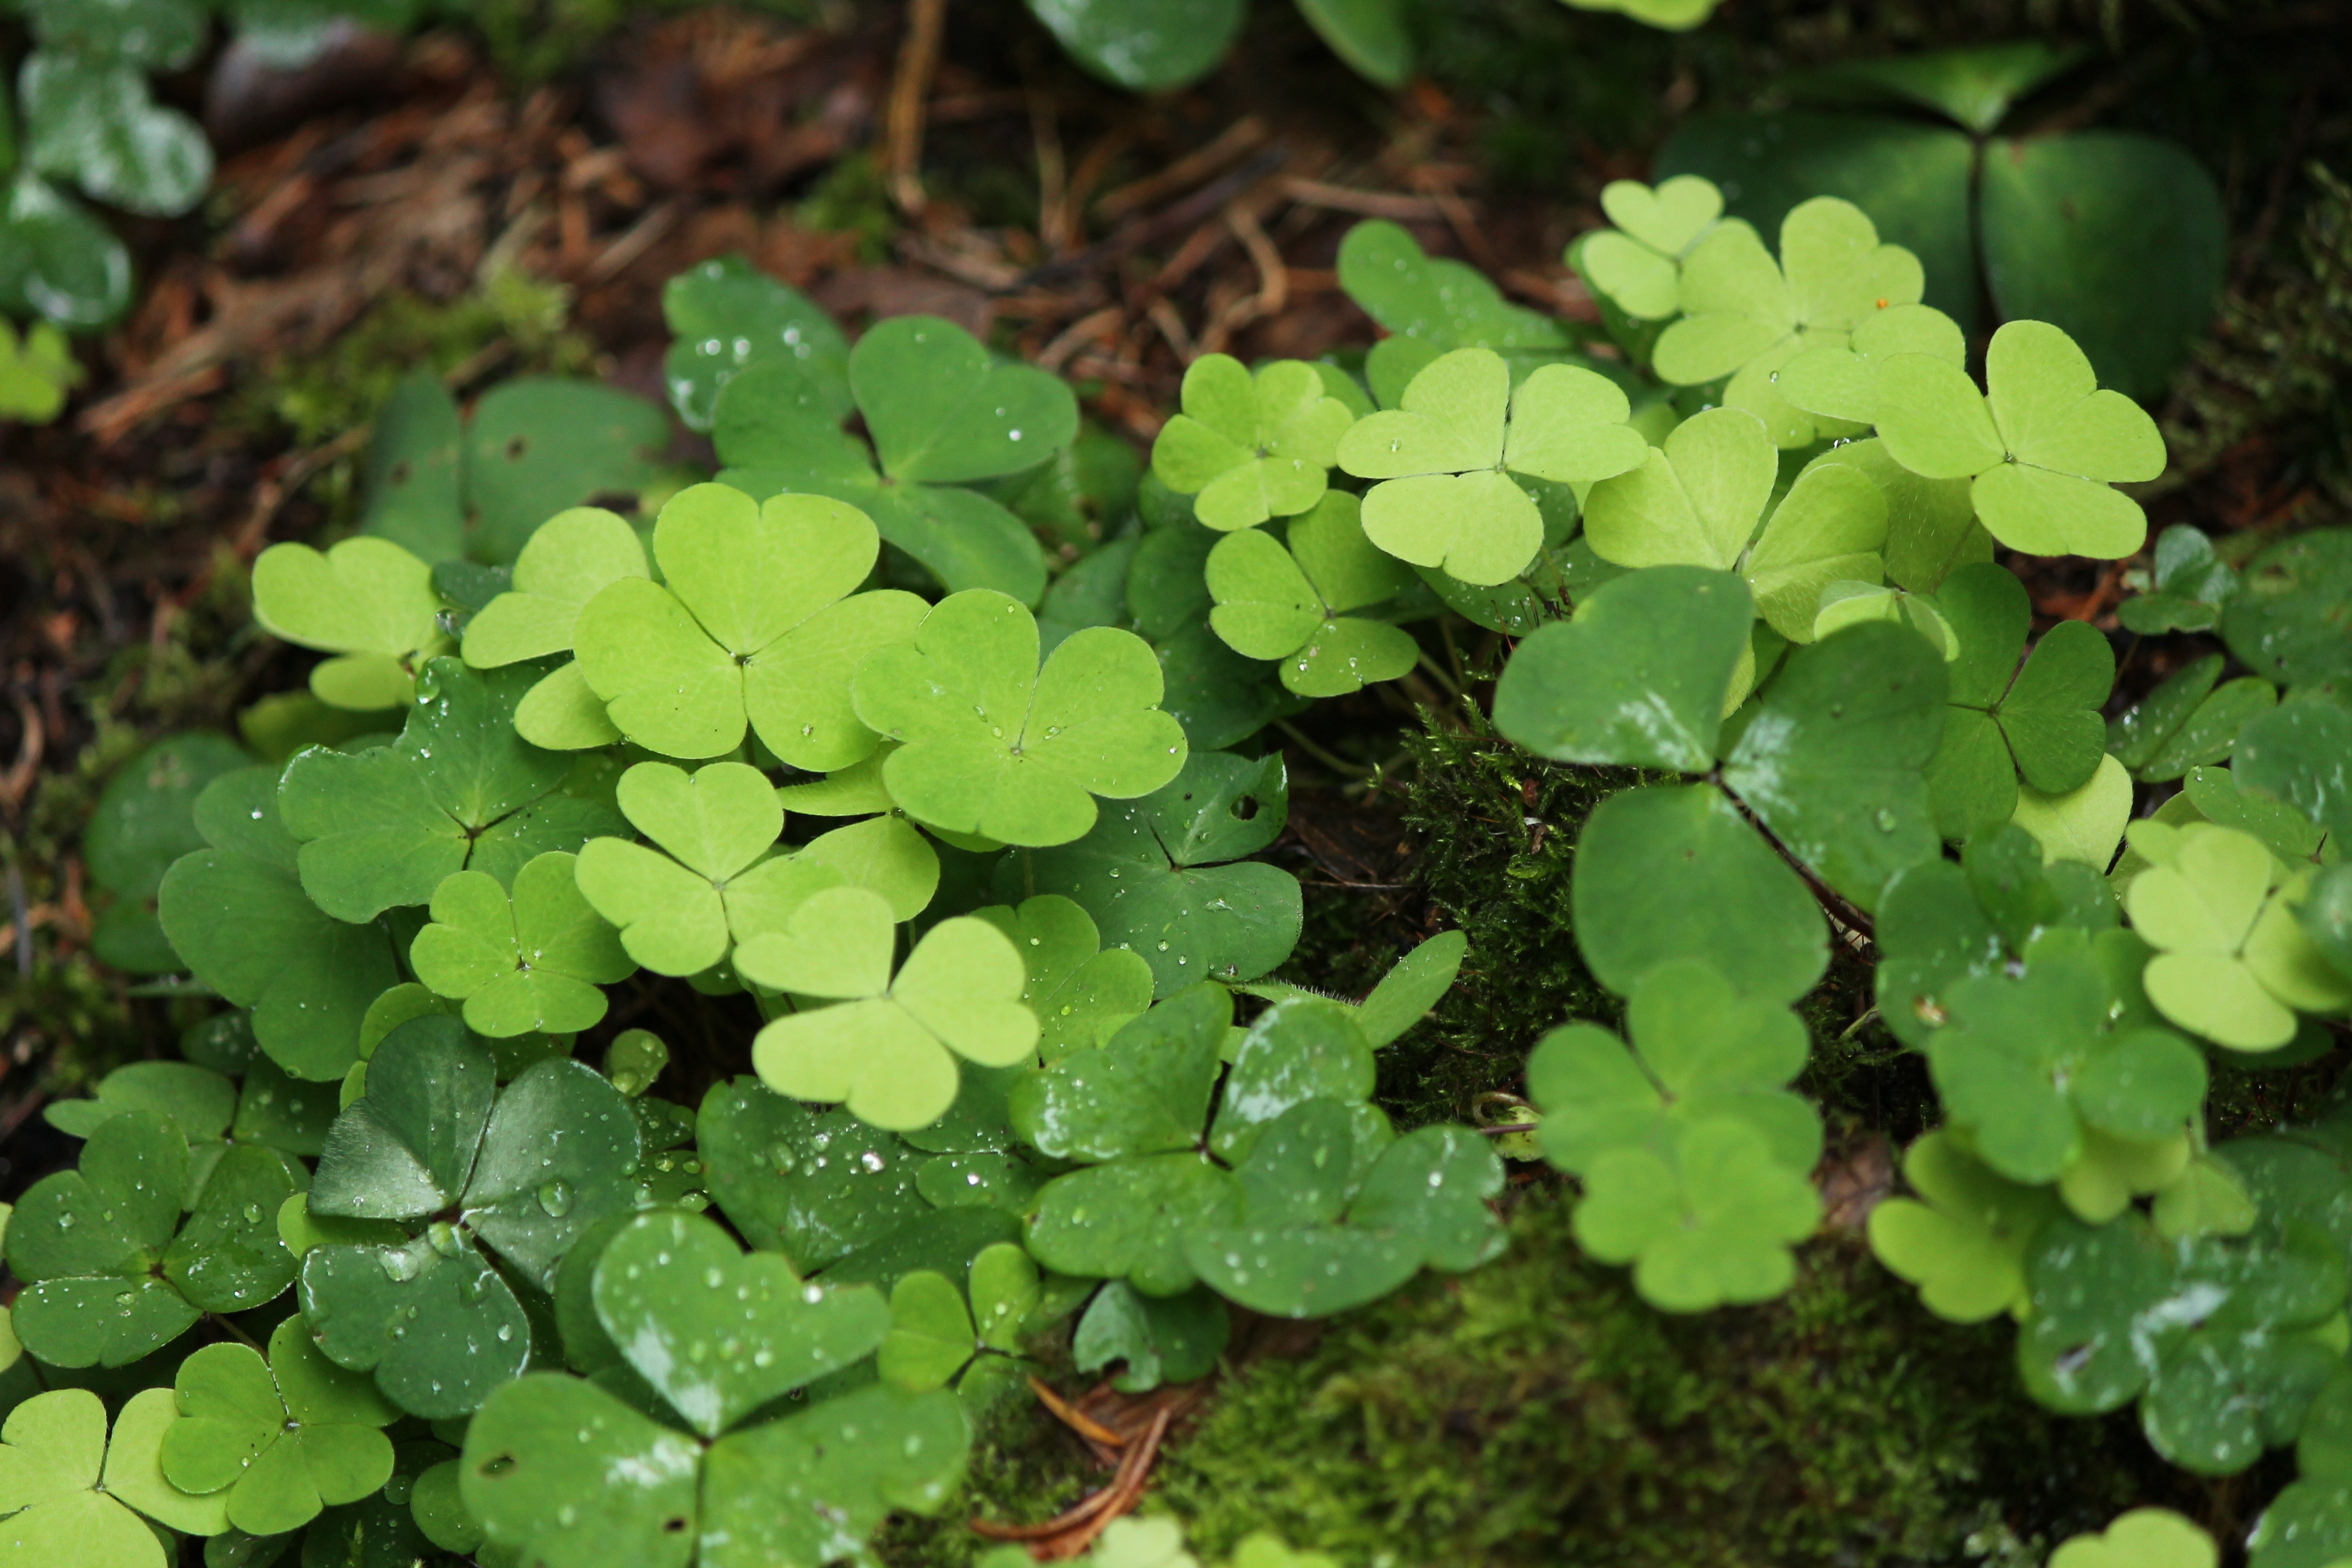
water, plant, leaf, flower, wet, environment, foliage, green, herb, natural, fresh, botany, agriculture, flora, botanical, clover, wildflower, outdoors, vegetation, groundcover, horticulture, oxalis, organic, clovers, woodsorrel, flowering plant, oxalis acetosella, centella asiatica, common wood sorrel, drops plant leaves, annual plant, wood sorrel, land plant, apiales, parsley family, centella